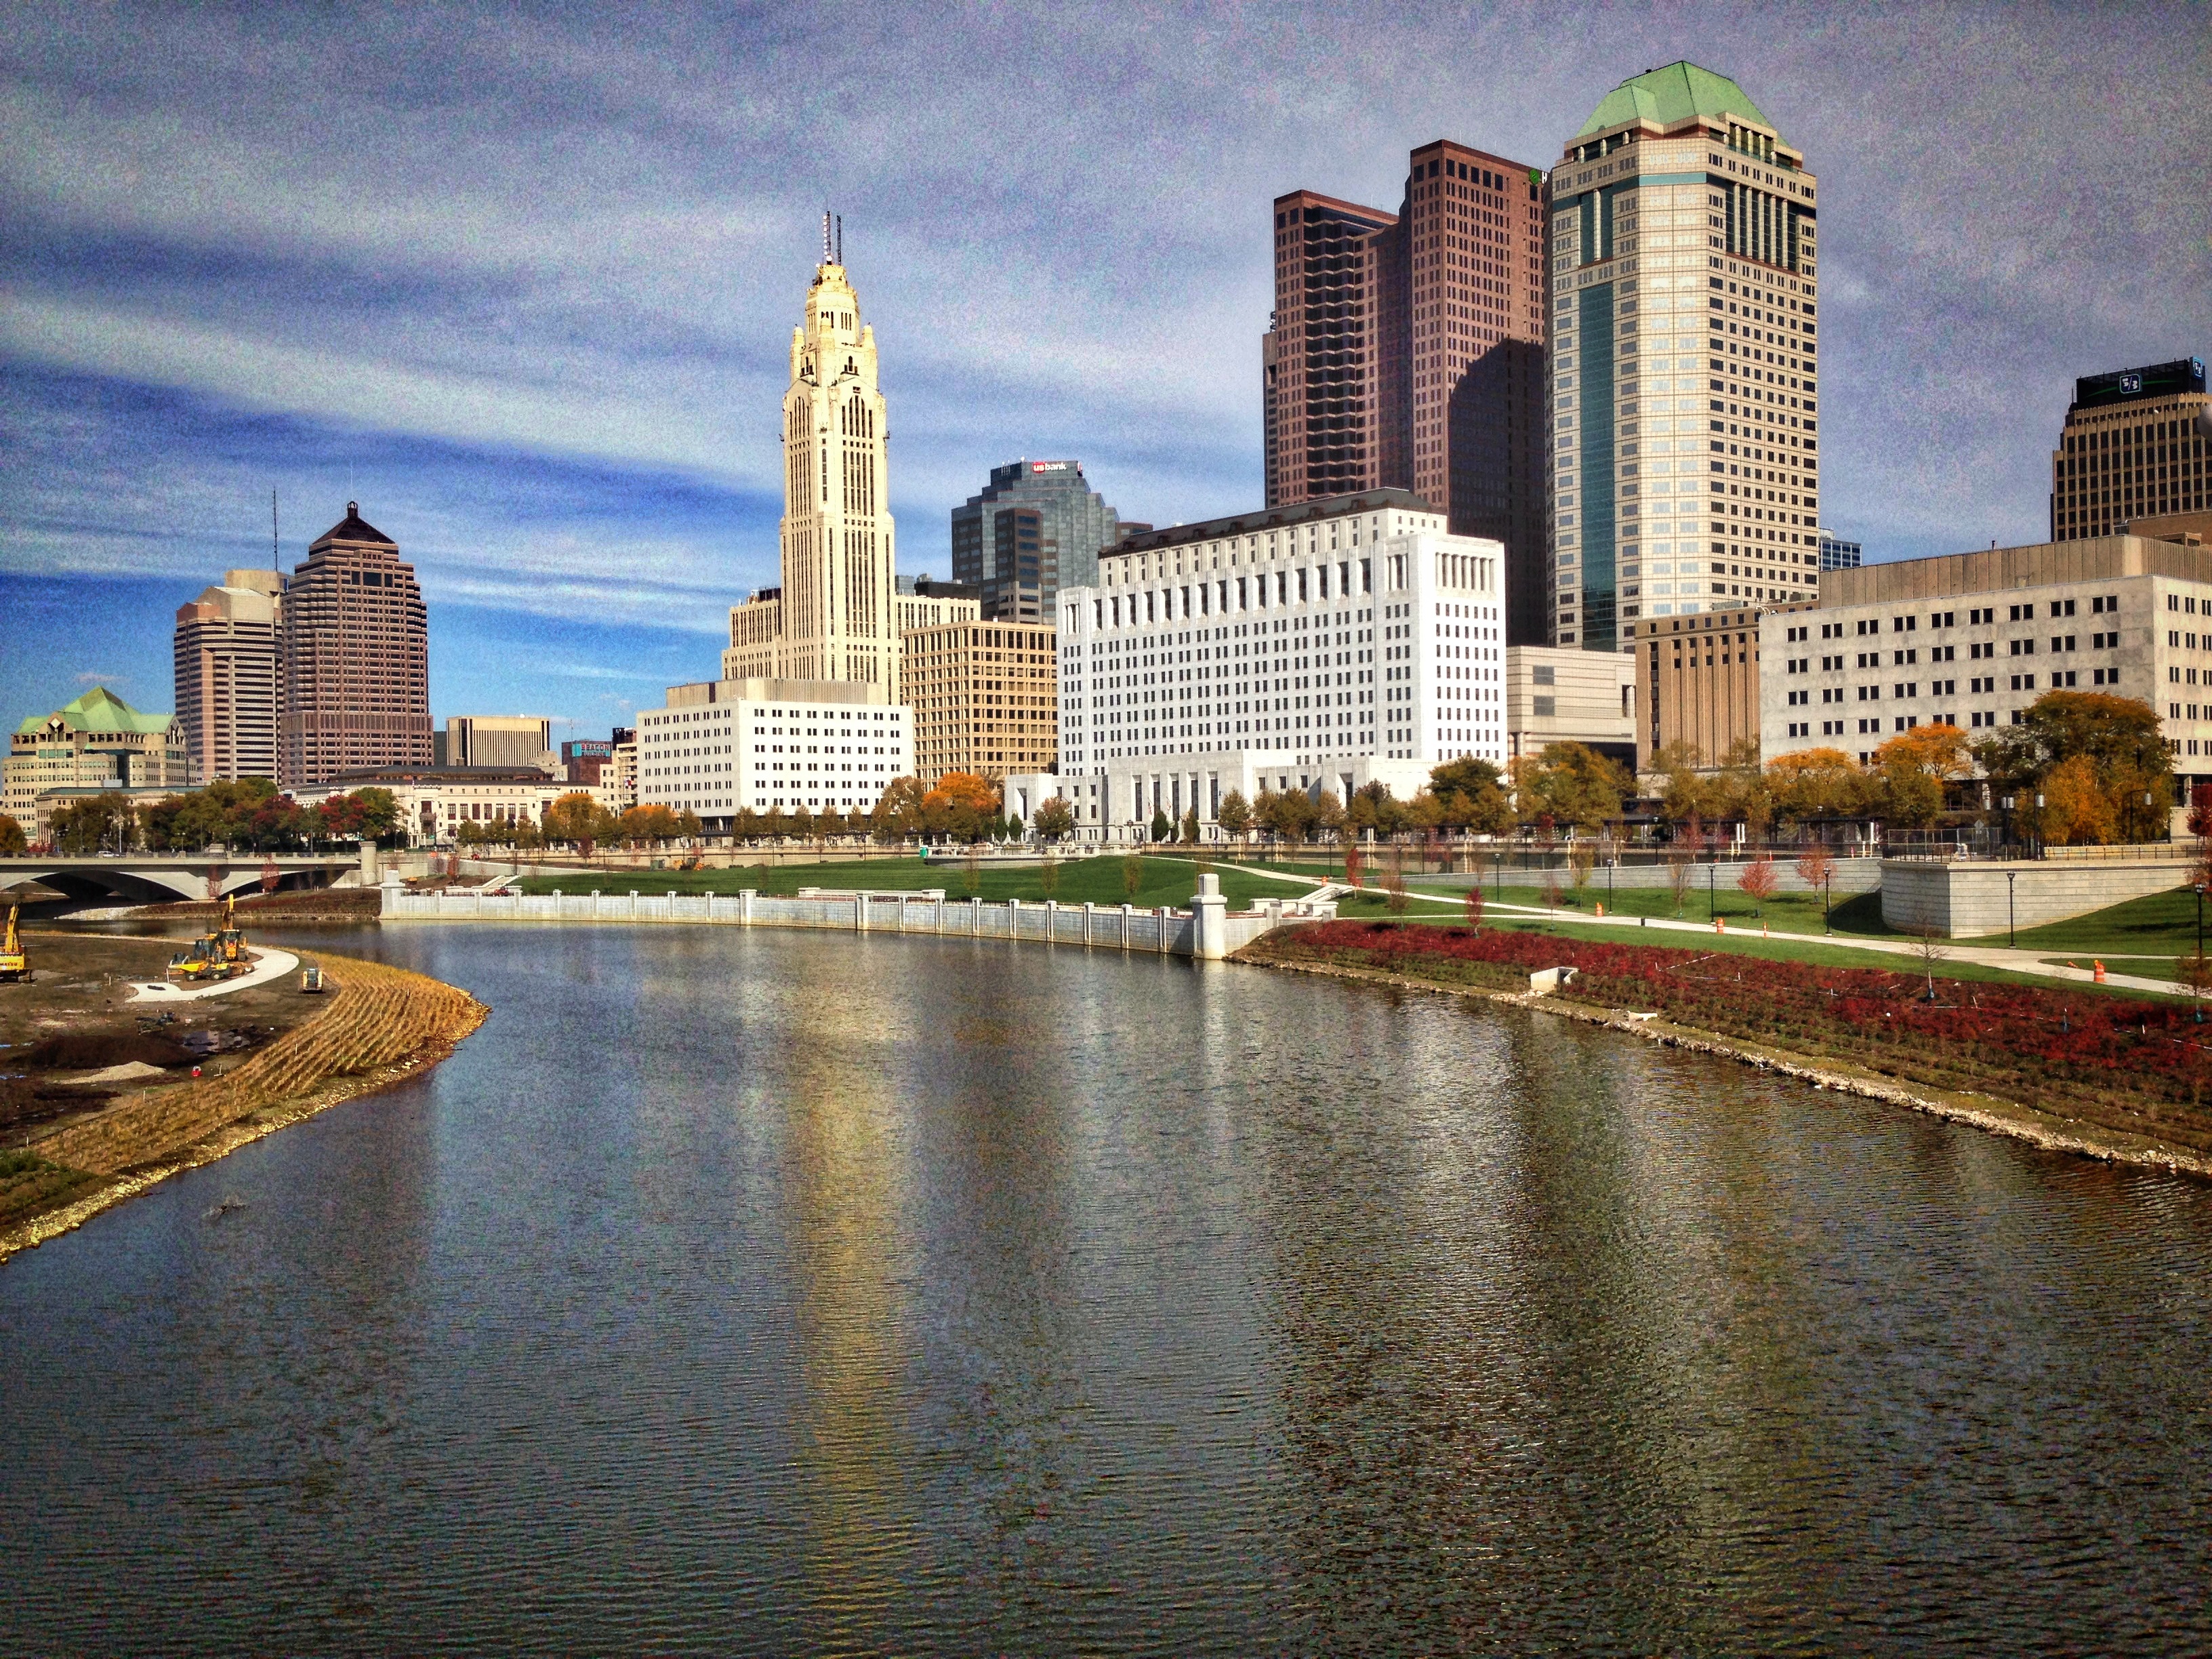
horizon, skyline, city, skyscraper, river, cityscape, panorama, downtown, dusk, evening, reflection, landmark, tourism, waterway, tower block, hdr, metropolis, urban area, geographical feature, human settlement, metropolitan area